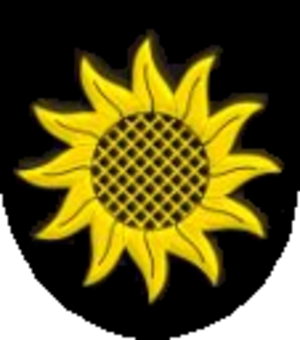
Stráž pod Ralskem est une ville du district de Česká Lípa, dans la région de Liberec, en Tchéquie. Sa population s'élevait à 3 989 habitants en 2018.